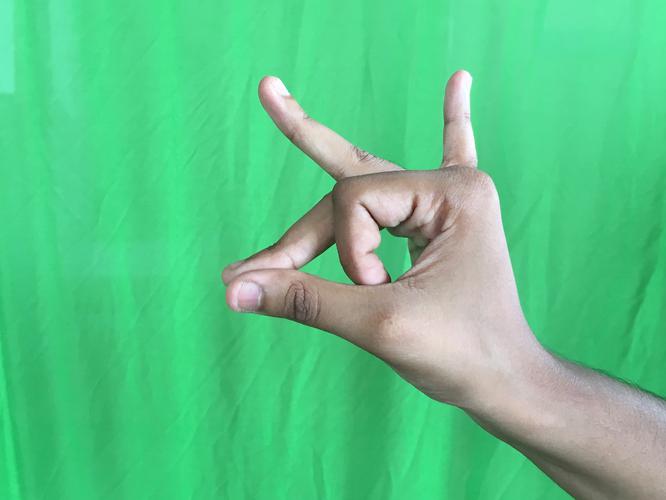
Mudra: Bramaram
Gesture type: single_hand